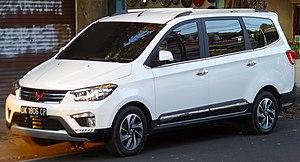
La Liuzhou Wuling Automobile Industry Co., Ltd., connu sur le marché automobile sous le nom de Wuling Motors est une co-entreprise entre Dragon Hill Holdings et le groupe Wuling établi en 2007 sous son nom actuel. La co-entreprise a trois filiales nommées Liuzhou Wuling Motors United Development Co. Ltd., Liuzhou Wuling Special-purpose Vehicle Manufacturing Co. Ltd. et Liuzhou Wuling Liuji Power Co. Ltd. et produit des moteurs, des véhicules de transport spécialisés, des mini-voitures électriques, des camions, des autobus et des pièces automobiles.